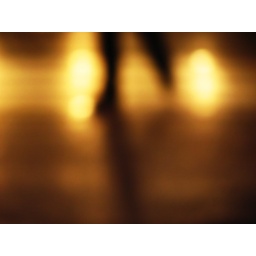
A person walking in front a busy street of cars getting home for Christmas Eve